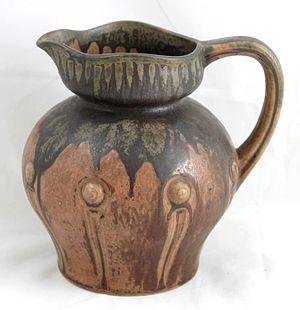
Pichet en grès n°356, Manufacture Denbac, Vierzon, France, vers 1930
Denbac est la marque sous laquelle le céramiste René Denert et le gestionnaire René-Louis Balichon, associés à partir de 1921 dans la Société Denert et Balichon à Vierzon, produisent et commercialisent leur production semi-industrielle de grès décoratifs et publicitaires.